Sidney Toler

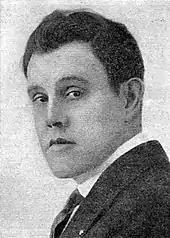
Sidney Toler in 1920

Hooper G. Toler Jr., who was called Sidney Toler from childhood, was born April 28, 1874, in Warrensburg, Missouri. The Toler family moved to Anthony, Kansas in the 1880s, then to Wichita, Kansas. He showed an early interest in the theater, acting in an amateur production of "Tom Sawyer" at the age of seven. He left the University of Kansas and became a professional actor in 1892, playing the heavy in a performance of a melodrama called "The Master Man" in Kansas City. In 1894, he joined the Corse Payton company and toured for four years. His success in leading roles at the Lee Avenue Academy in Brooklyn brought an invitation to join the company of Julia Marlowe. He toured with her for two years, playing the Duke of Buckingham in "When Knighthood Was in Flower".